Masaryk University

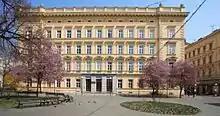
Masaryk University rector's office on Žerotínovo náměstí in Brno

The university was renamed "Masaryk University in Brno" in 1990, then regaining its original name by dropping the "in Brno" from the title in 2006. A new era of development began after the Velvet Revolution of 1989 and the establishment of the Faculty of Economics and Administration in 1991, the Faculty of Informatics in 1994, the Faculty of Social Studies in 1998, and the Faculty of Sports Studies in 2002.